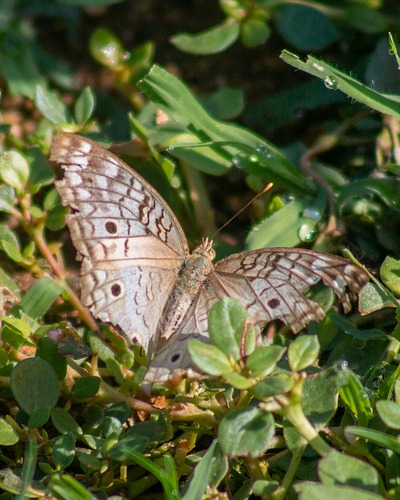
Scientific name: Anartia jatrophae
Common name: White peacock
Family: Nymphalidae
Order: Lepidoptera
Pollinator type: Primary pollinator
Habitat: Gardens, parks, and open areas
Geographic range: Southern United States to Argentina
Conservation status: Least Concern